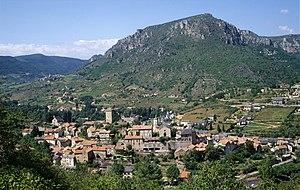
Au premier plan, le bourg de Peyreleau (Aveyron) masquant en grande partie au second plan et en contrebas le bourg du Rozier (Lozère), France.
Cet article recense les sites naturels protégés du département de la Lozère, en France.